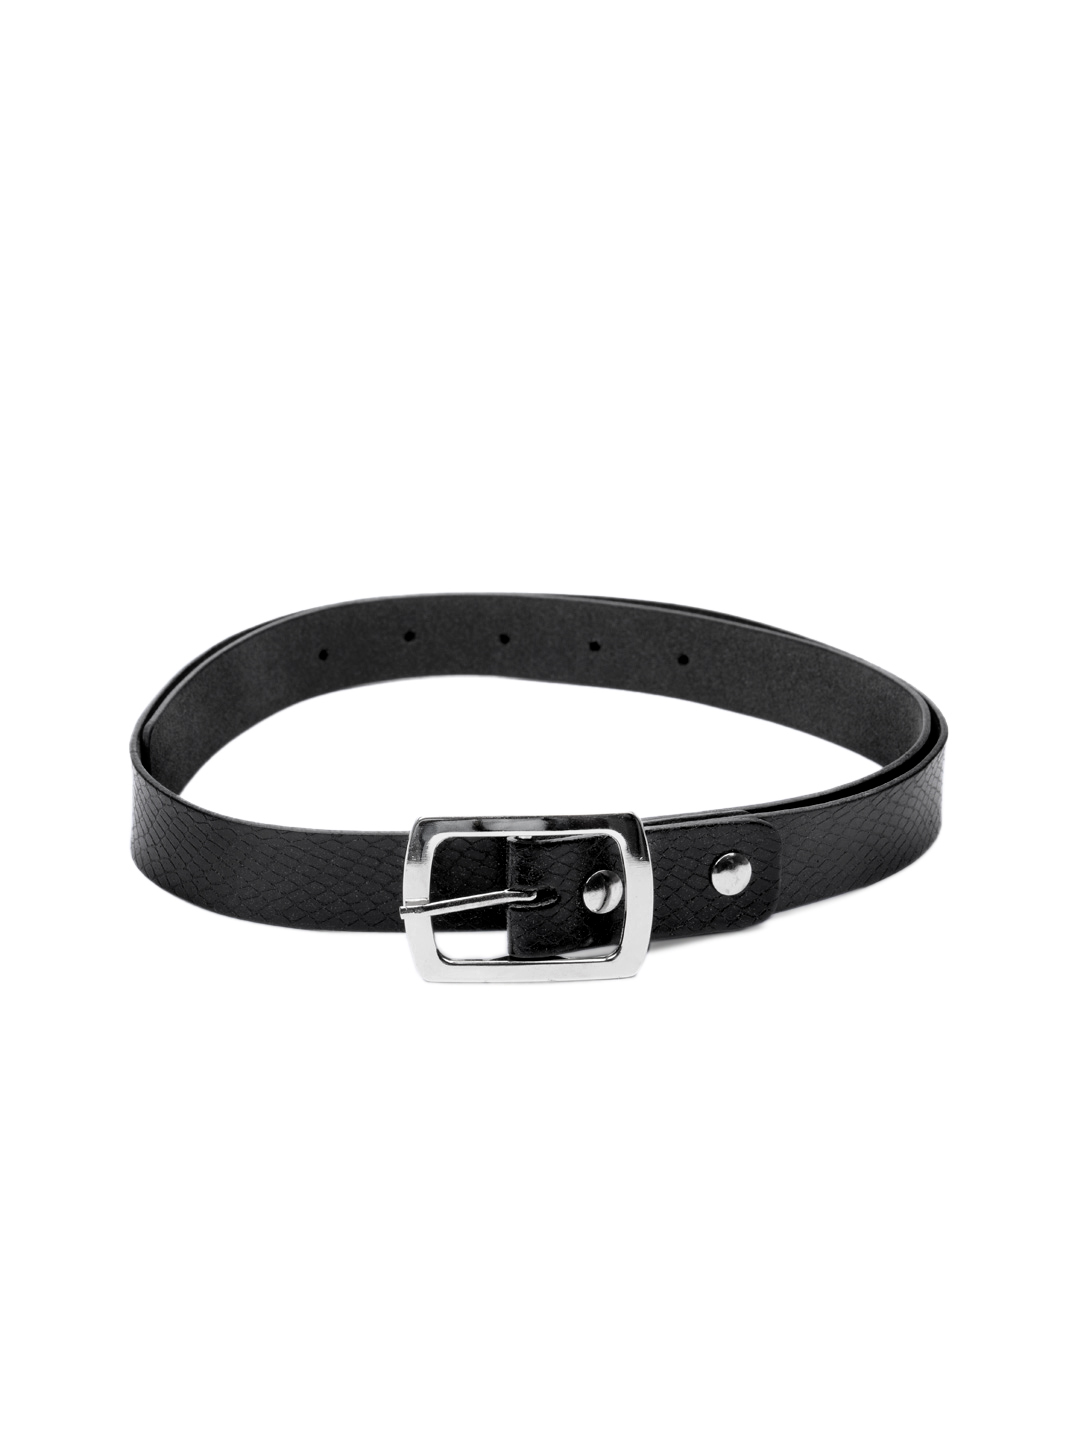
Baggit Women Hood Dabang Black Belt
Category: Accessories / Belts / Belts
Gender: Women
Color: Black
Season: Summer 2012
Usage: Casual